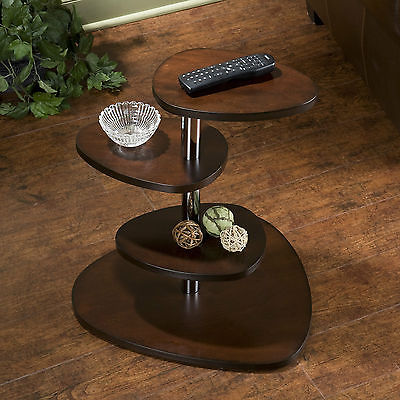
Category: table